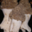
Label: mushroom